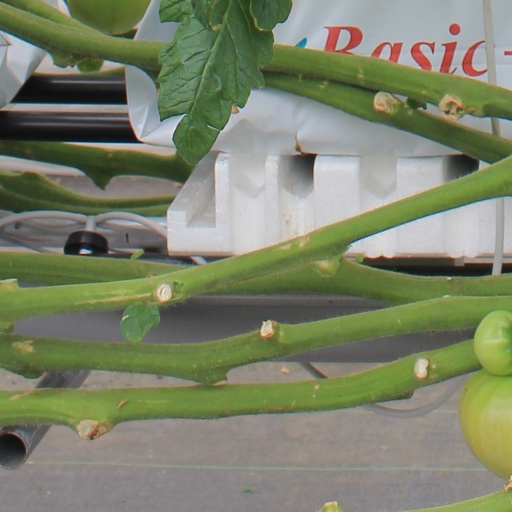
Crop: tomato